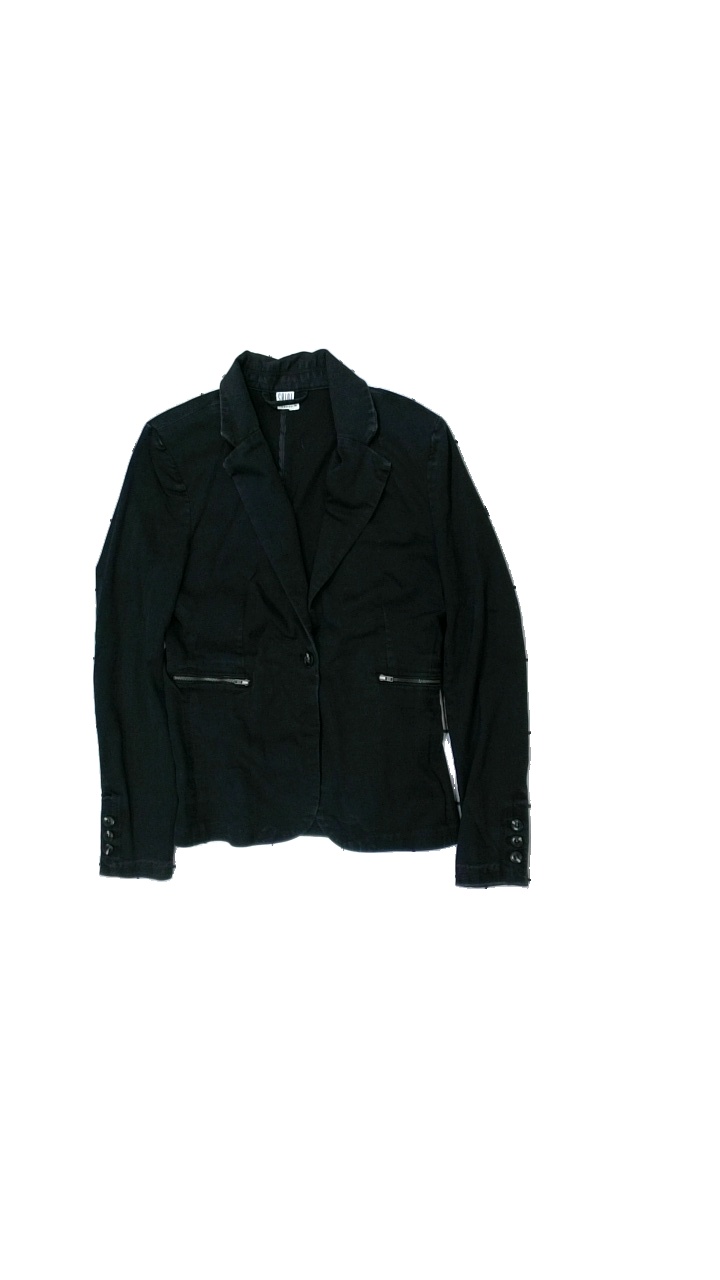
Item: Blazer (Ladies)
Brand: Saint Tropez
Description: blazer
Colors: Black
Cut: V-collar
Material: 58% bomull 27% Pes 13% viskos 2% elastan
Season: All
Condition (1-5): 3
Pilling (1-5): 5
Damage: lite sliten
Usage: Reuse
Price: <50